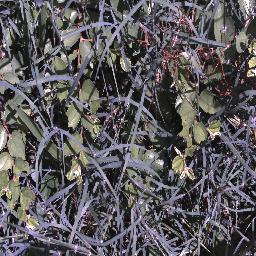
Label: chinee_apple